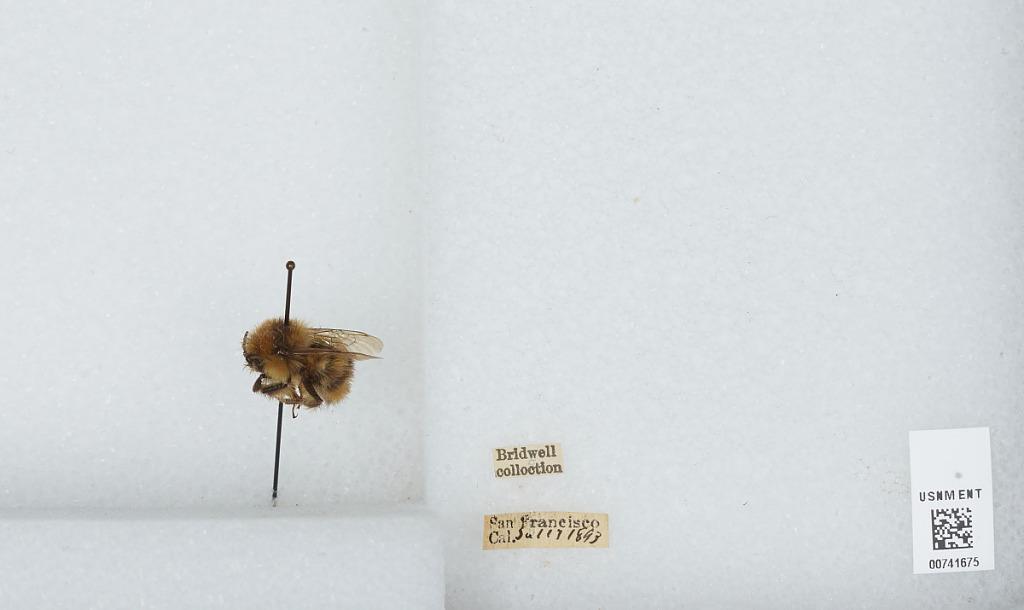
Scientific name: Bombus (Pyrobombus) bifarius Cresson
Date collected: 1893-7-17
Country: United States
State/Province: California
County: San Francisco
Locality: San Francisco
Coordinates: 37.78, -122.42